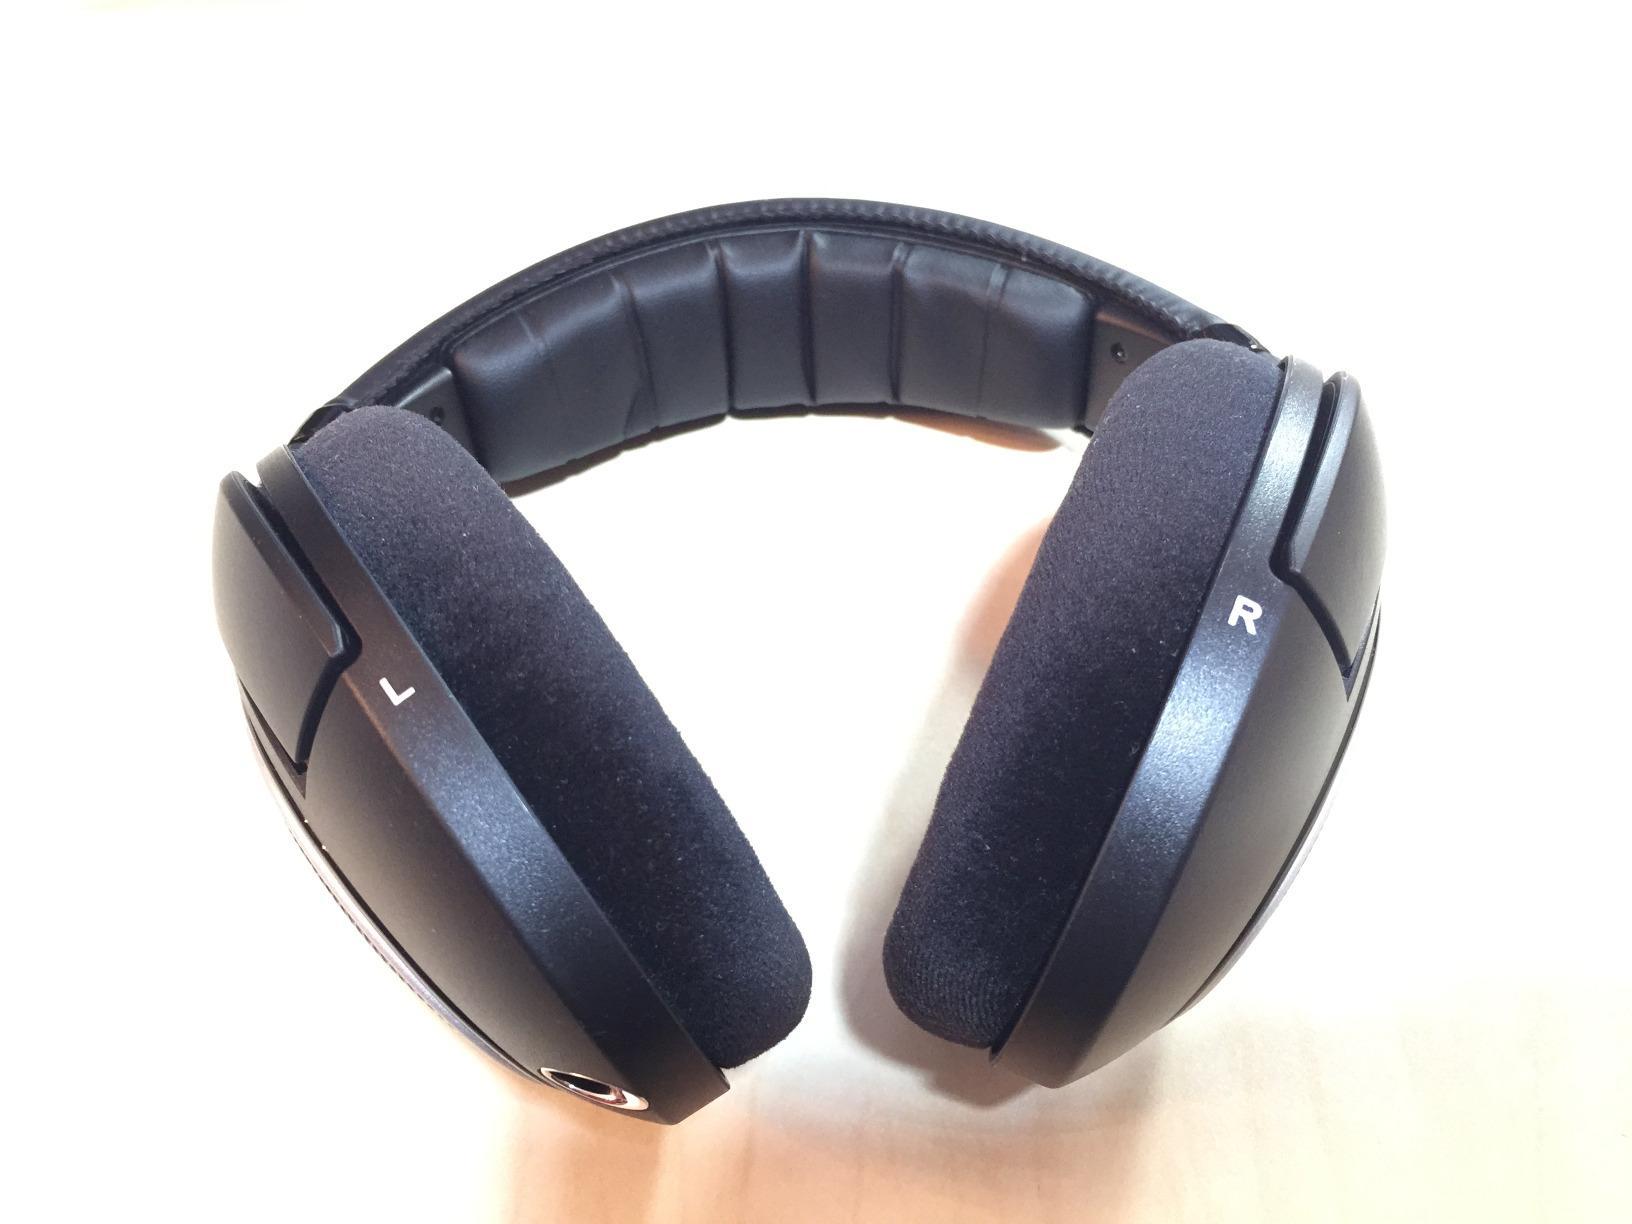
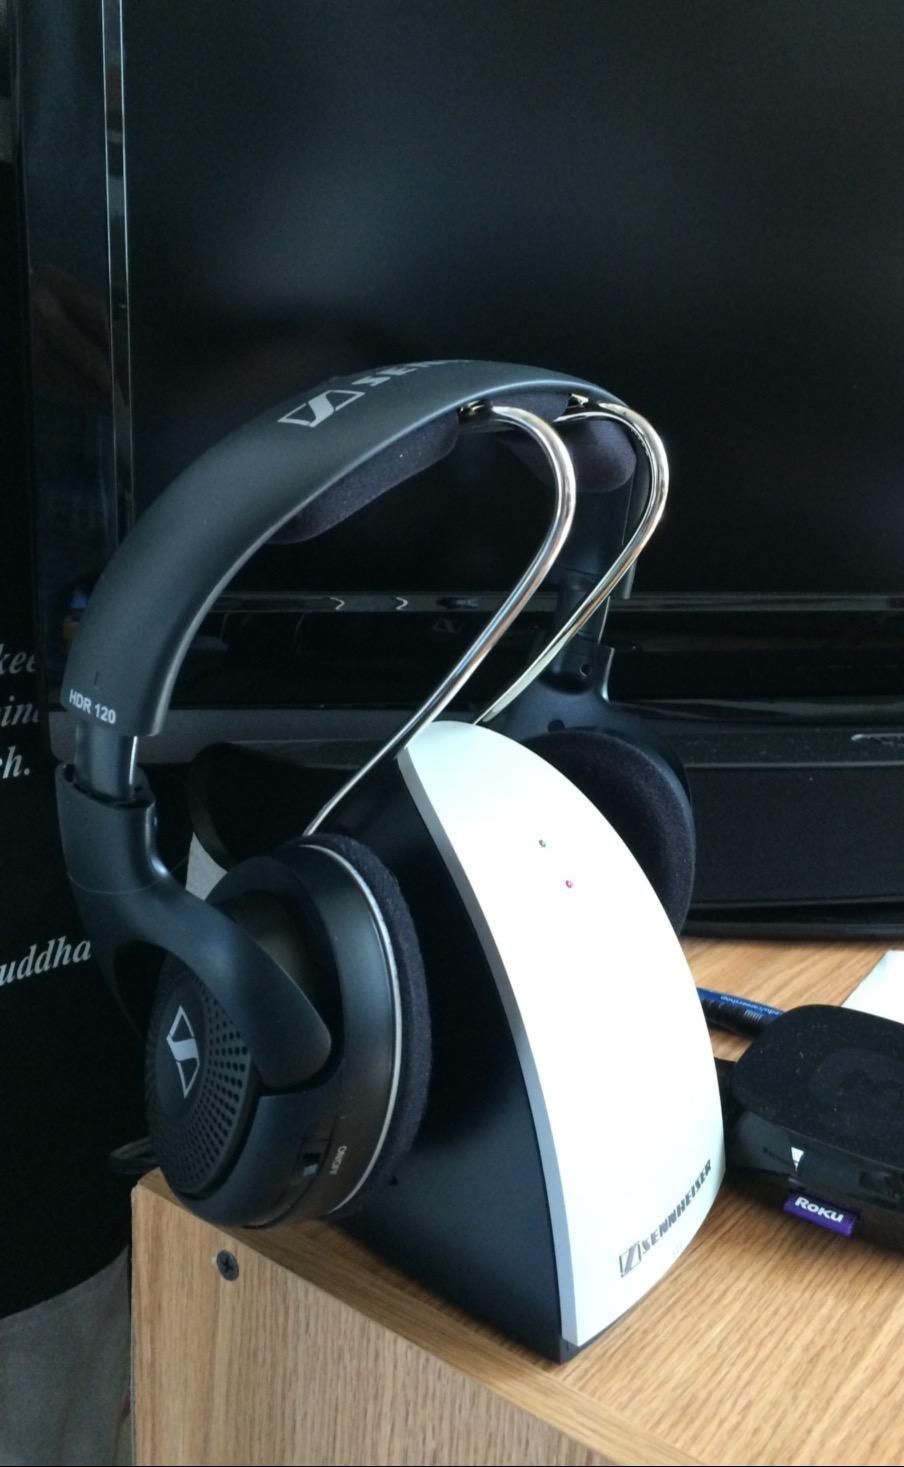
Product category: headphones
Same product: no